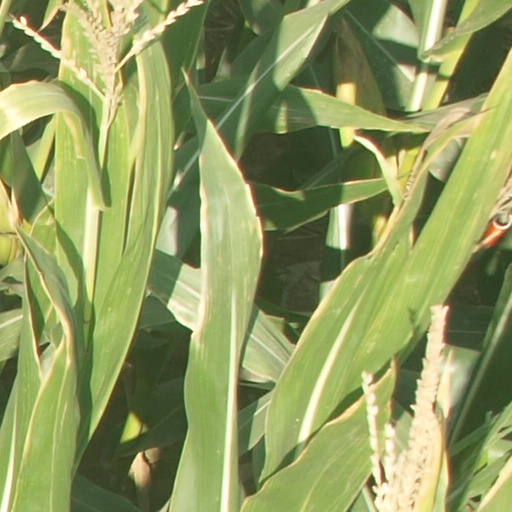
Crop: maize; corn